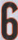
Number: 6